Giorgio Sadotti

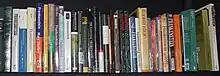
Editions of Mary Shelley's "Frankenstein", displayed at Ikon Gallery in Birmingham, England, as part of Sadotti's artwork "THIS THIS MONSTER THIS THINGS"

In 1993, Sadotti exhibited at City Racing, and in 1996 participated in a group show organised by City Racing at Bricks and Kicks in Vienna run by Muntean and Rosenblum. Other solo exhibitions include the Henry Moore Institute (2006).